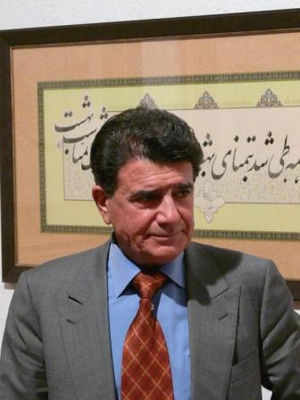
Persere
Mohammad Reza Shajarian
"Persere eller persiske folk er den del af det iranske folk, som taler moderne persisk og andre, nært beslægtede, iranske dialekter og sprog. De persisktalende folks oprindelse kan spores til de gamle iranske folk, som var en del af den indo-iranske sproggruppe, der selv var en del af den større, indoeuropæiske sproggruppe. Den synonyme brug af iransk og persisk er foregået i århundreder. Disse betegnelser har været anvendt både synonymt og komplementært siden oldtiden, dvs. om flere gamle iranske folk såsom perserne, mederne, baktrierne, partherne og avestafolkene, der betragtede sig som en del af den større, iranske gruppe. Over for dette står den moderne sprogforskning, der bruger ""iransk"" som det bredere begreb, der omfatter både persisk og de beslægtede iranske sprog og etniske grupper.